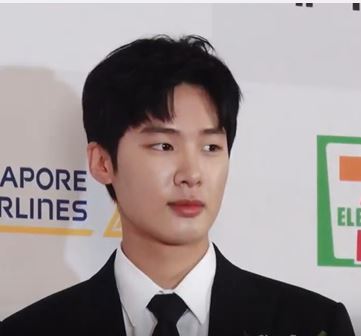
คิม ดง-ฮี

| name = คิม ดง-ฮี
| image = 190724 김동희.jpg
| image_caption = คิม ดง-ฮี ในเดือนกรกฎาคม 2019
| birth_place = อันดง, จังหวัดคย็องซังเหนือ, ประเทศเกาหลีใต้
| years_active = 2018–ปัจจุบัน
| education = Gachon University
| agent = hlist|เจวายพีเอนเตอร์เทนเมนต์|เจวายพี|เอ็นพีไอโอ
| module = Infobox Korean name|child=yes|color=transparent
 | hangul =
 | hanja =
 | rr = Kim Donghui
 | mr = Kim Tonghŭi

คิม ดง-ฮี (; เกิด 13 มิถุนายน พ.ศ. 2542) เป็นนักแสดงชาวเกาหลีใต้ภายใต้สังกัดเจวายพีเอนเตอร์เทนเมนต์ เขามีชื่อเสียงจากการแสดงในละครชุดทางโทรทัศน์ยอดนิยมของเกาหลีเรื่อง "Sky Castle|สกายแคตเซิล" (2019), "ธุรกิจปิดเกมแค้น " (2020), "A-TEEN|เอทีน" (2018), "A-TEEN 2|เอทีน 2" (2019) และละครต้นฉบับของเน็ตฟลิกซ์เรื่อง "Extracurricular (TV series)|Extracurricular" (2020)
== อ้างอิง ==
==แหล่งข้อมูลอื่น==
หมวดหมู่:นักแสดงชายชาวเกาหลีใต้
หมวดหมู่:บุคคลที่เกิดในปี พ.ศ. 2542
หมวดหมู่:ศิลปินสังกัดเจวายพีเอนเตอร์เทนเมนต์
หมวดหมู่:บุคคลจากอันดง